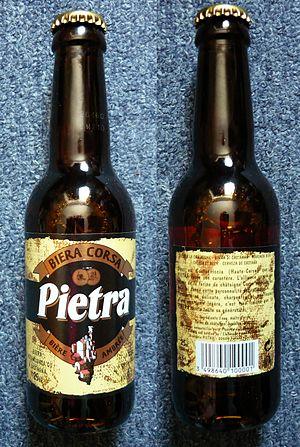
Pietra biere corse